Longboard (skateboard)

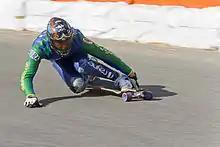
Protective equipment

The ‘helmet culture’ is more prevalent in longboarding than in conventional skateboarding. Most riders wear protective equipment in all disciplines, and nearly all professionals wear a helmet and gloves. Longboard protective equipment is similar to standard skateboard equipment, with the exception of slide gloves. Most longboarders wear slide gloves and helmets, as these are considered the bare minimum for protection. Additional protection includes leathers, wrist guards, knee pads, elbow pads and sometimes spine protectors and padded shorts. Many professional longboarding teams and riders are required to wear and advocate all aspects of protection. In the sliding and downhill disciplines, riders wear "slide gloves" which are specialized gloves made out of strong materials such as leather and synthetic fabrics, and have large discs called "pucks" attached to the palms. These are attached to protect the hands as the rider uses them to pivot during slides along the ground. The pucks are usually made of synthetic polymers: delrin, UHMW, or corian.